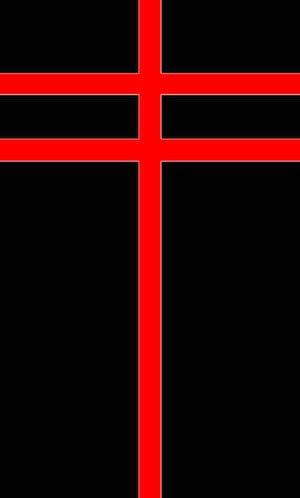
Emblème du Feu nordique, parti politique fictif du film V pour Vendetta
V pour Vendetta est un film américano-germano-britannique, réalisé par James McTeigue et sorti en 2006. C'est une adaptation du roman graphique V pour Vendetta d'Alan Moore et David Lloyd. Le scénario est dû aux Wachowski.